Documentaly

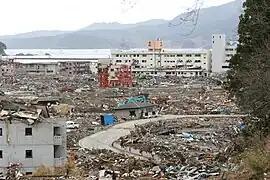
The album was inspired by the events of 2011, including the 2011 Tōhoku earthquake and tsunami (pictured: Minamisanriku, Miyagi in April 2011)

Though the early concept for the album was to show the band's reality and development in a chronological order, the earthquake made the band re-evaluate what they wanted to express with their documentary theme. Instead, the band decided to express what living in 2011 was like. Yamaguchi felt inspired to create music that when listened to strongly expressed the sentiments of a certain era, which he saw in the music of John Lennon, Bob Dylan and in Japanese singer Yōsui Inoue's song "Kasa ga Nai" (1972); as a way for people in the future to be able to experience how people felt during the post-earthquake era. In addition to the earthquake, Yamaguchi expressed other events that happened to him in 2011 through the albums's lyrics, including the death of electronic musician Rei Harakami in July 2011 which affected him deeply, as well as a turbulent event in his love life.